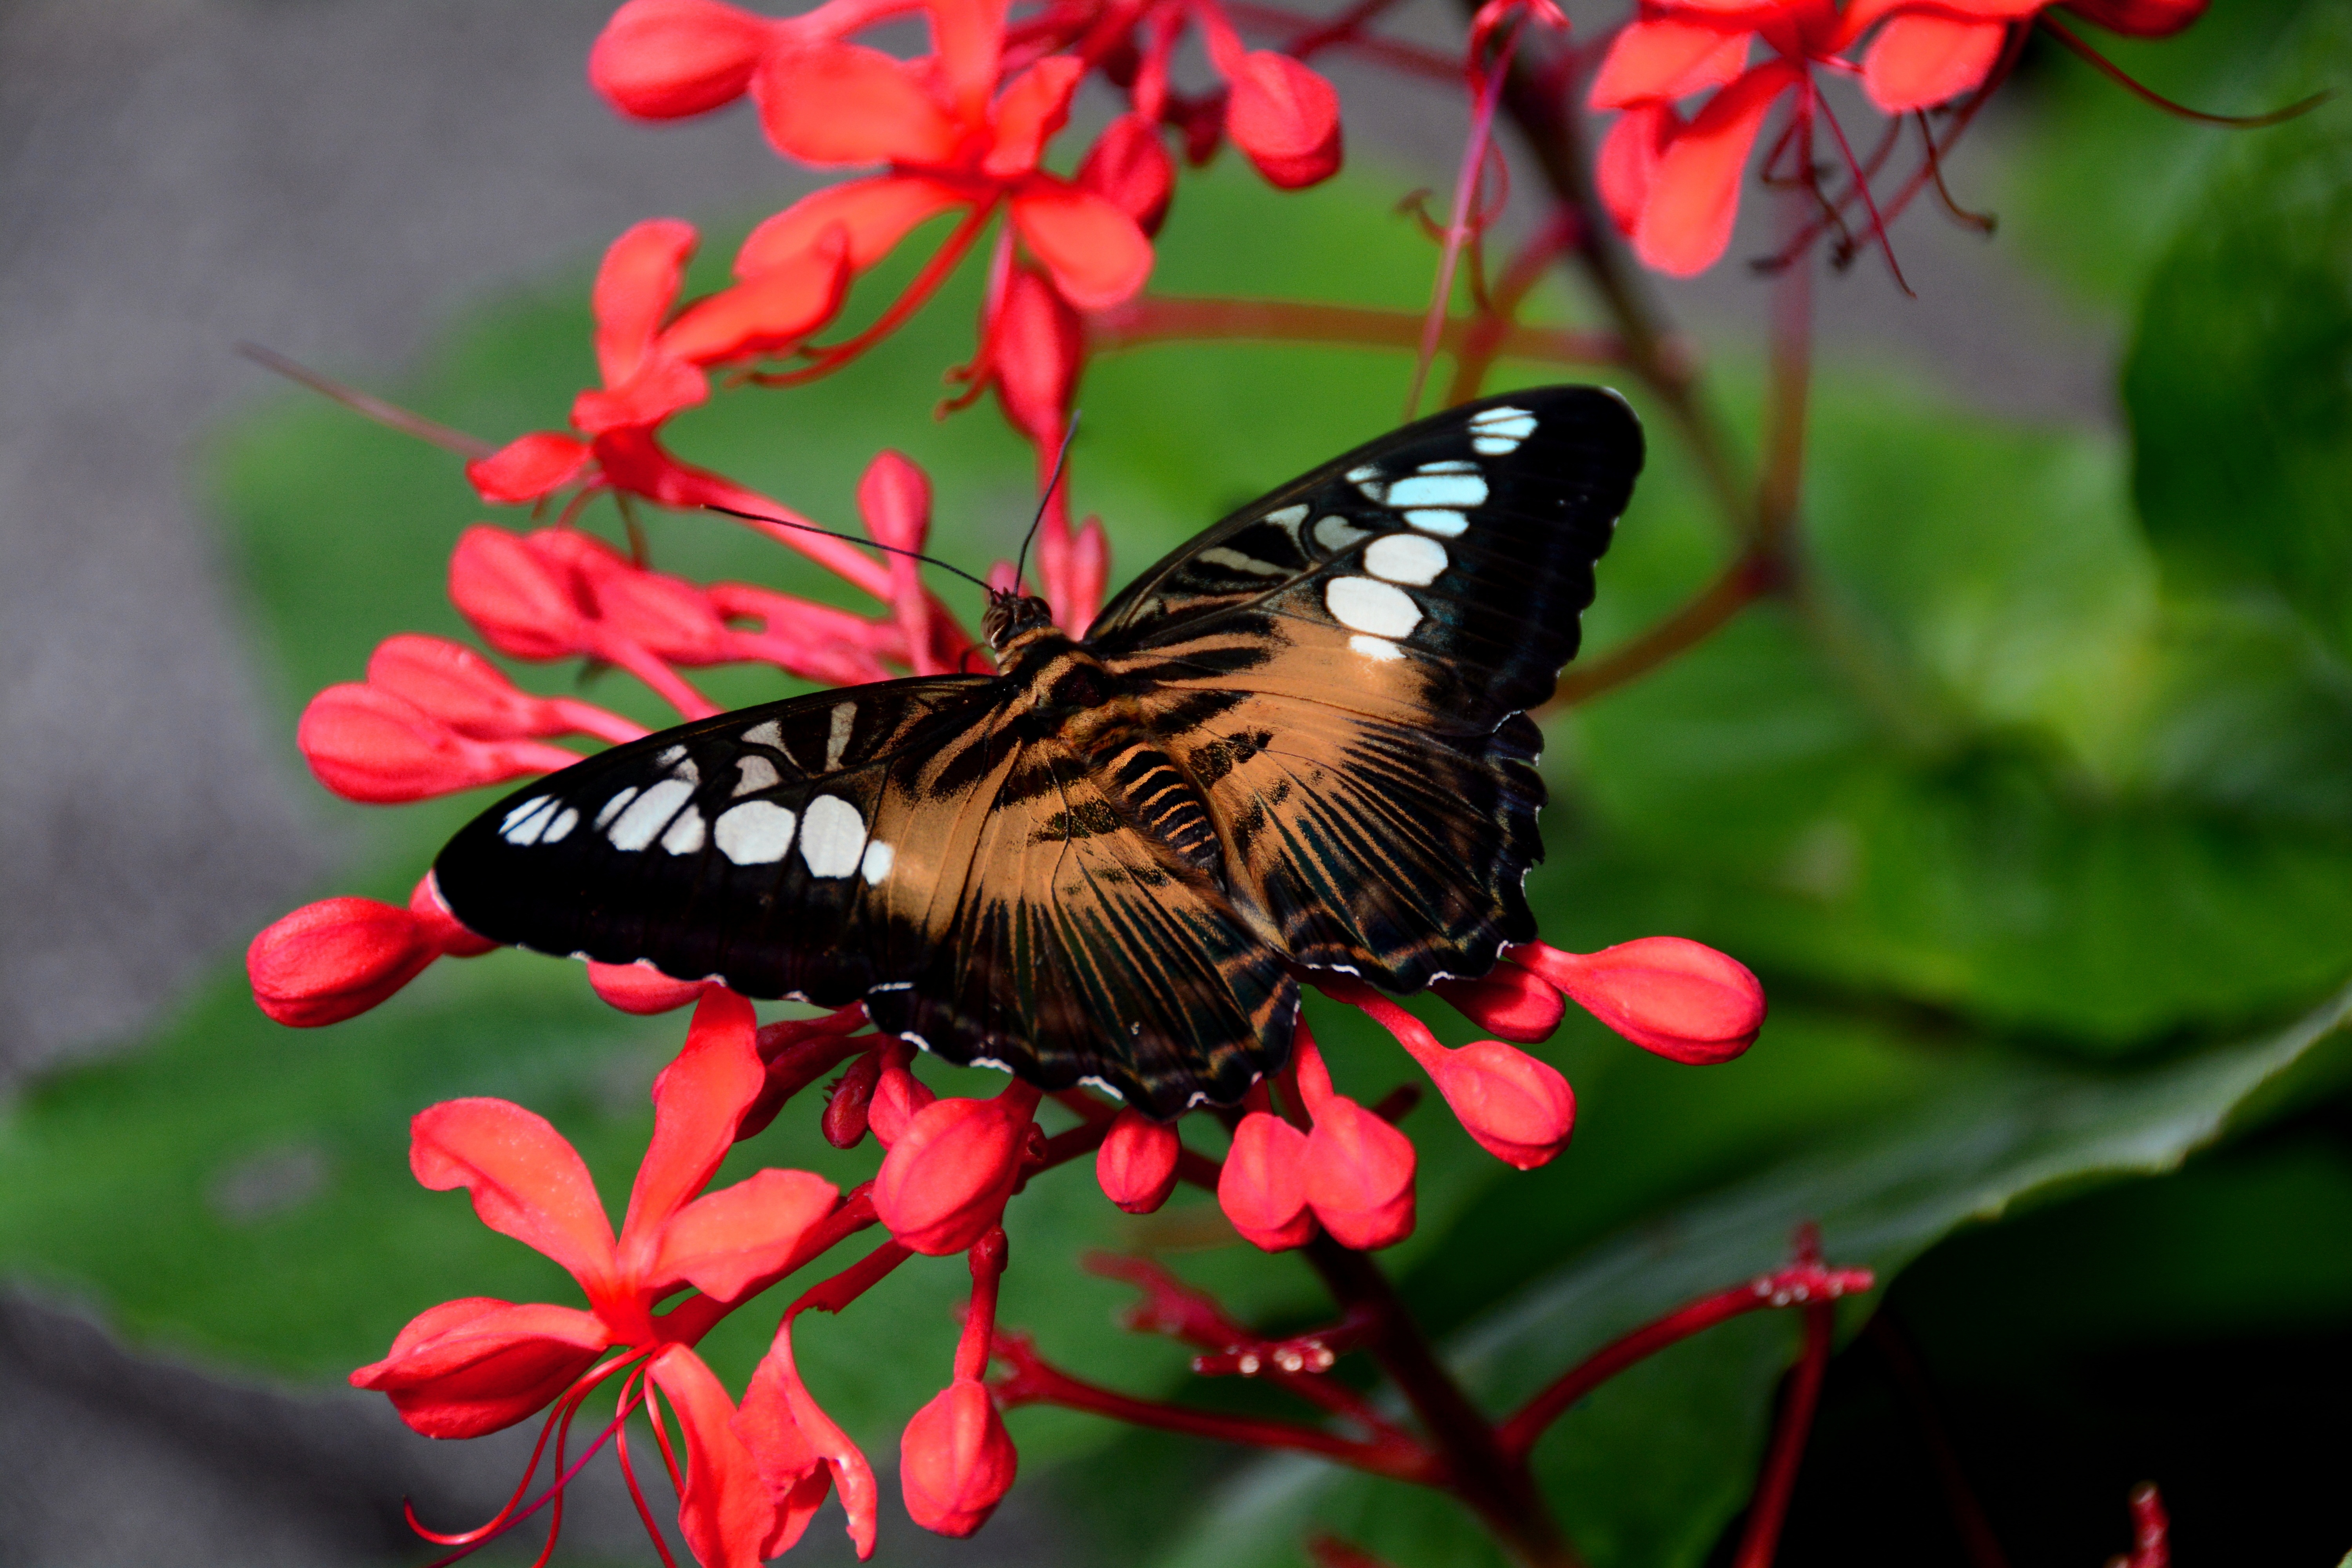
nature, leaf, flower, petal, red, insect, brown, botany, butterfly, flora, fauna, invertebrate, monarch butterfly, clipper, nectar, macro photography, pollinator, moths and butterflies